Linda G. Mills

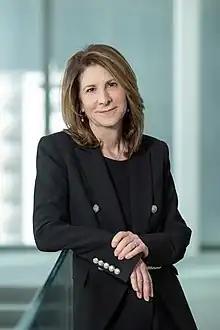
Mills in 2023

Linda G. Mills (born October 30, 1957) is an American social worker and academic administrator who has been serving as the 17th president of New York University since July 2023.